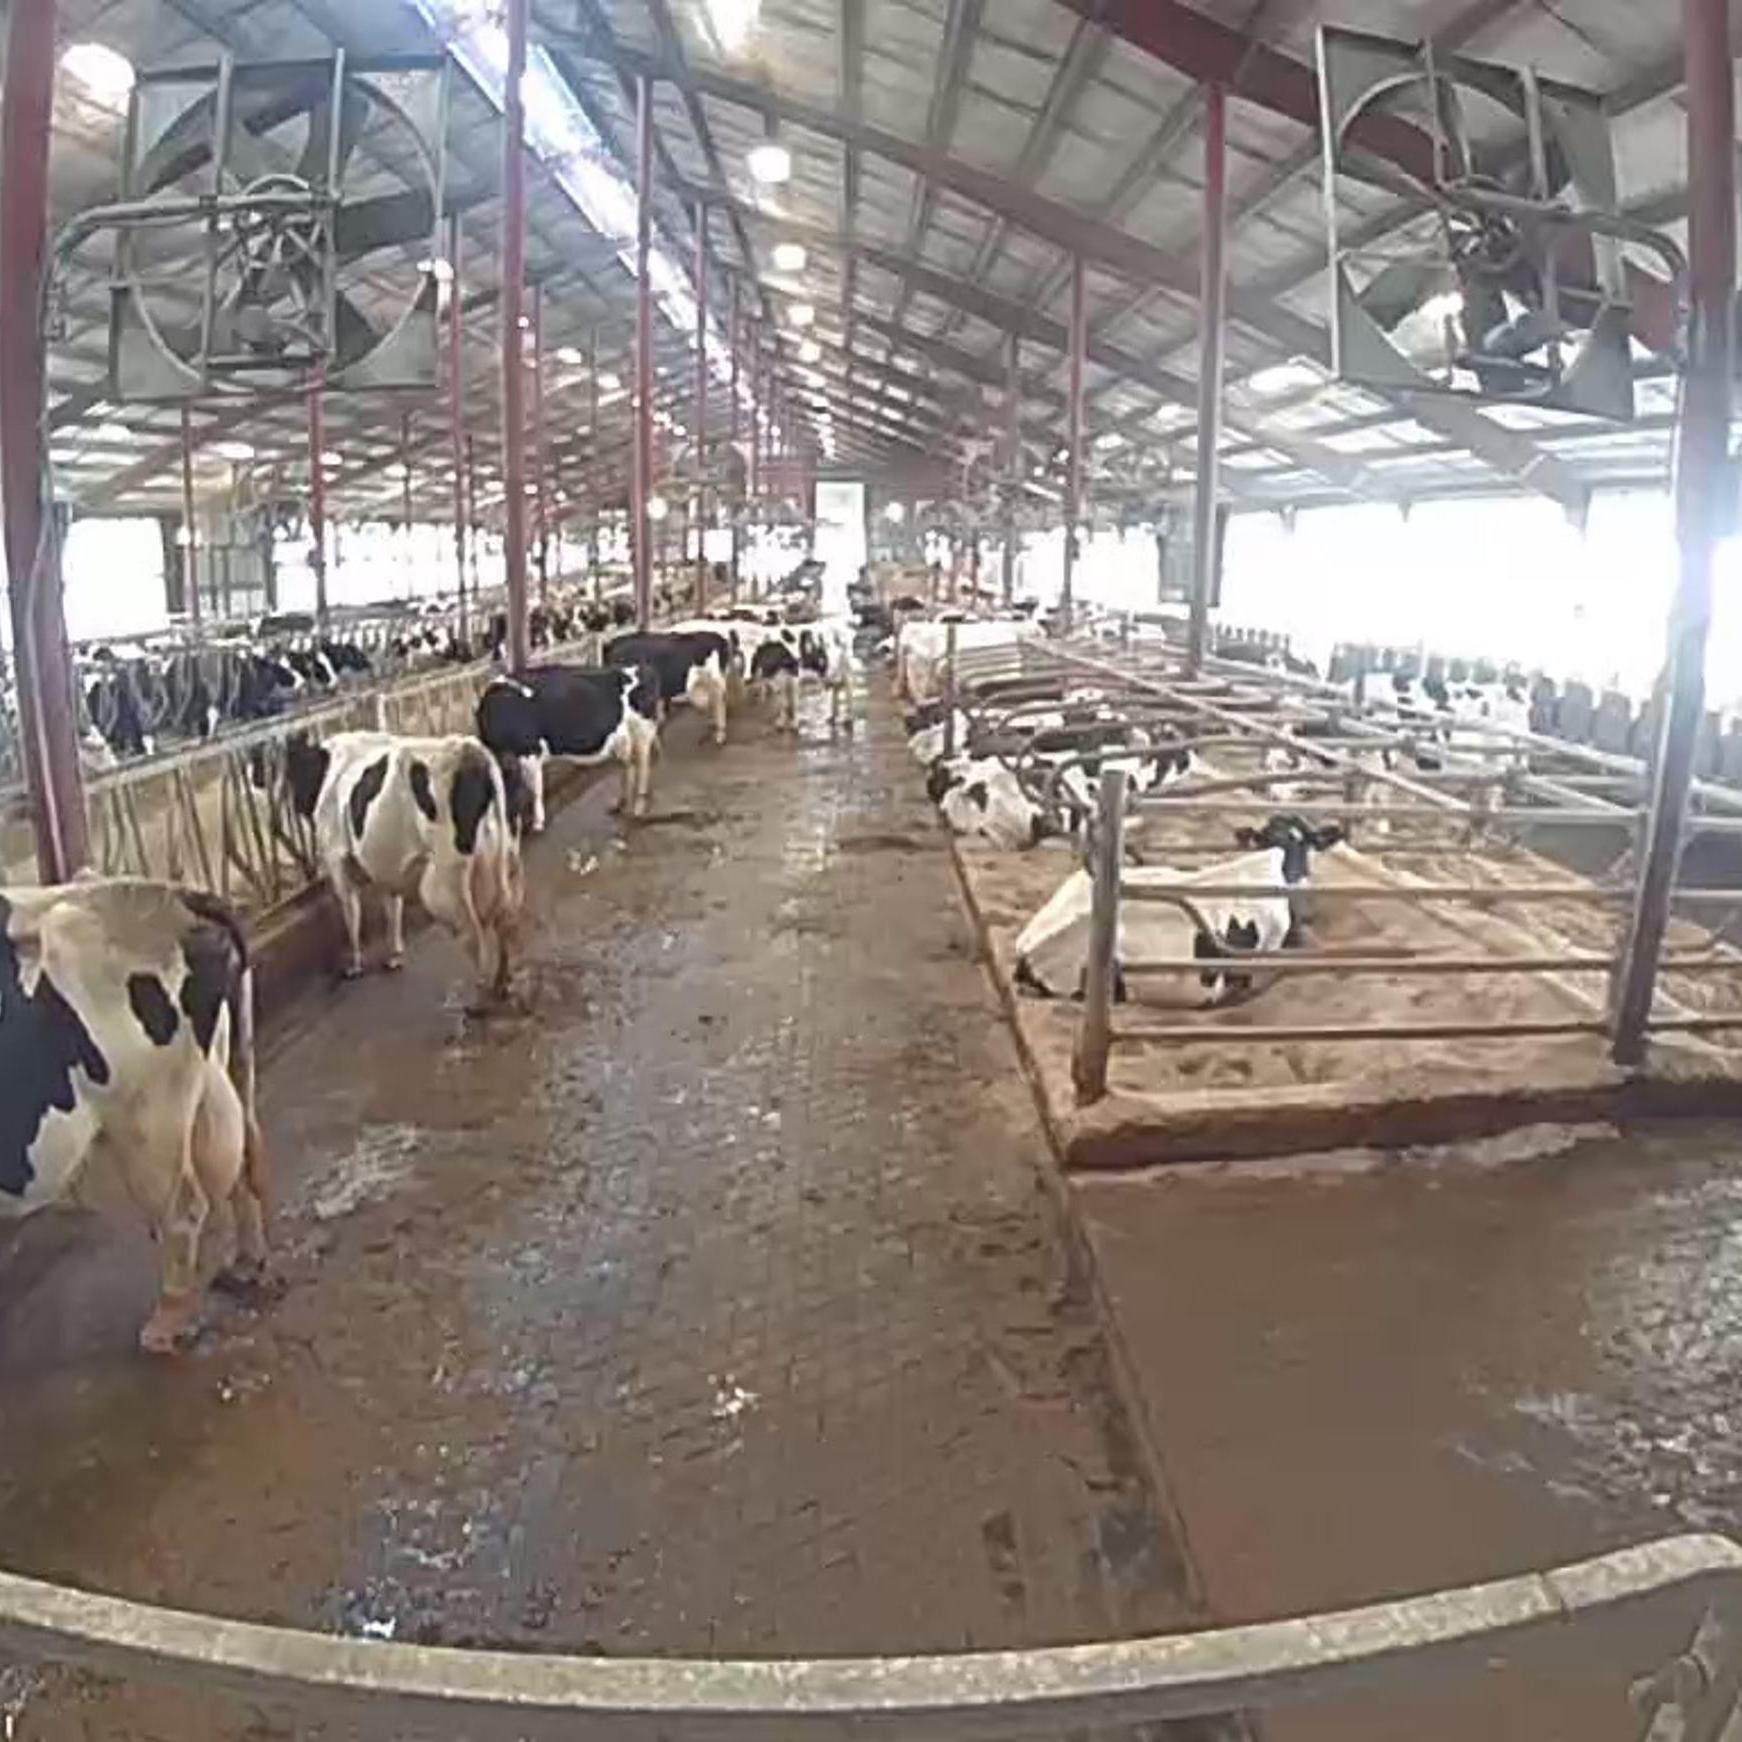
Number of cows: 7